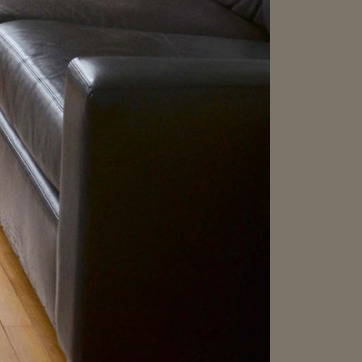
Material: leather